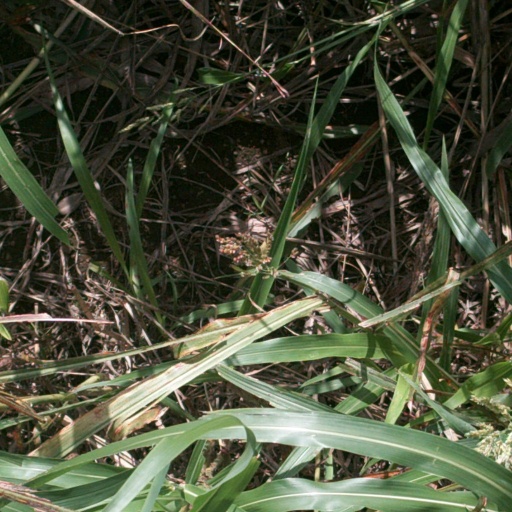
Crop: sorghum